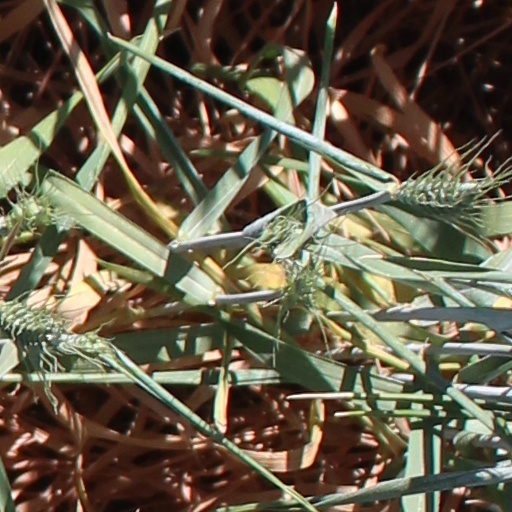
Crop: wheat